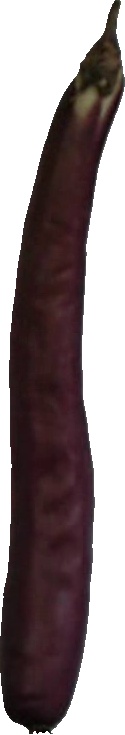
Label: eggplant_long_1